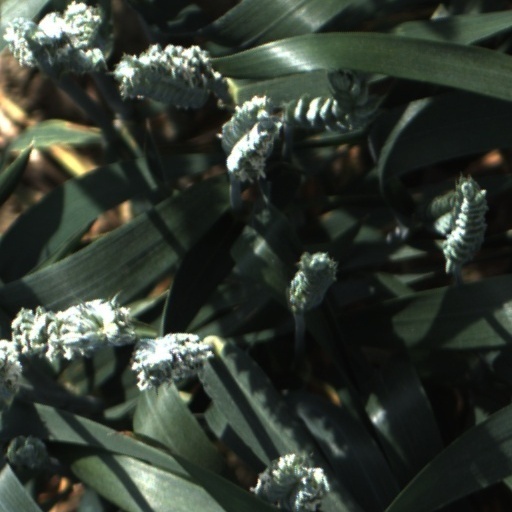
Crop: wheat